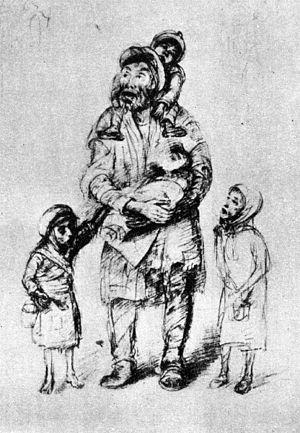
Roman Kramsztyk, né le 18 août 1885 à Varsovie et décédé le 6 août 1942 dans cette même ville, est un peintre polonais d'origine juive. Il est un des représentants du mouvement néoclassique des années 1920 et 1930.